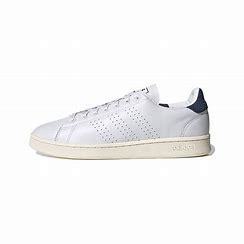
Brand: adidas
Model: neo Adidas NEO Advantage